Johannes Kepler

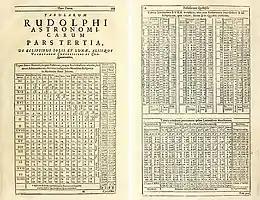
Two pages from Kepler's "Rudolphine Tables" showing eclipses of the Sun and Moon

Kepler's first major astronomical work was "Mysterium Cosmographicum" ("The Cosmographic Mystery", 1596). Kepler claimed to have had an epiphany on 19 July 1595, while teaching in Graz, demonstrating the periodic conjunction of Saturn and Jupiter in the zodiac: he realized that regular polygons bound one inscribed and one circumscribed circle at definite ratios, which, he reasoned, might be the geometrical basis of the universe. After failing to find a unique arrangement of polygons that fit known astronomical observations (even with extra planets added to the system), Kepler began experimenting with 3-dimensional polyhedra. He found that each of the five Platonic solids could be inscribed and circumscribed by spherical orbs; nesting these solids, each encased in a sphere, within one another would produce six layers, corresponding to the six known planets—Mercury, Venus, Earth, Mars, Jupiter, and Saturn. By ordering the solids selectively—octahedron, icosahedron, dodecahedron, tetrahedron, cube—Kepler found that the spheres could be placed at intervals corresponding to the relative sizes of each planet's path, assuming the planets circle the Sun. Kepler also found a formula relating the size of each planet's orb to the length of its orbital period: from inner to outer planets, the ratio of increase in orbital period is twice the difference in orb radius.